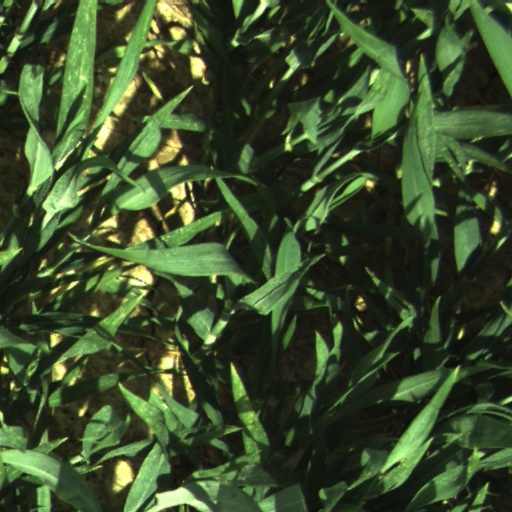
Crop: wheat